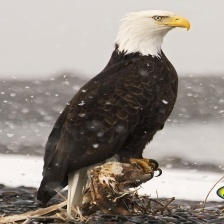
Species: BALD EAGLE
Scientific name: HALIAEETUS LEUCOCEPHALUS